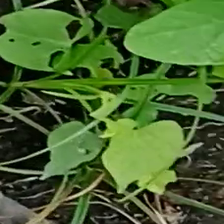
Weed species: Obscure_morning _glory(Ipomoea obscura)